UGM-27 Polaris

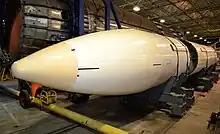
Inert training round at the National Museum of Scotland, East Fortune

STARS, the Strategic Target System program, is a BMDO program managed by the U. S. Army Space and Strategic Defense Command (SSDC). It began in 1985 in response to concerns that the supply of surplus Minuteman I boosters used to launch targets and other experiments on intercontinental ballistic missile flight trajectories in support of the Strategic Defense Initiative would be depleted by 1988. SSDC tasked Sandia National Laboratories, a Department of Energy laboratory, to develop an alternative launch vehicle using surplus Polaris boosters. The Sandia National Laboratories developed two STARS booster configurations: STARS I and STARS II.